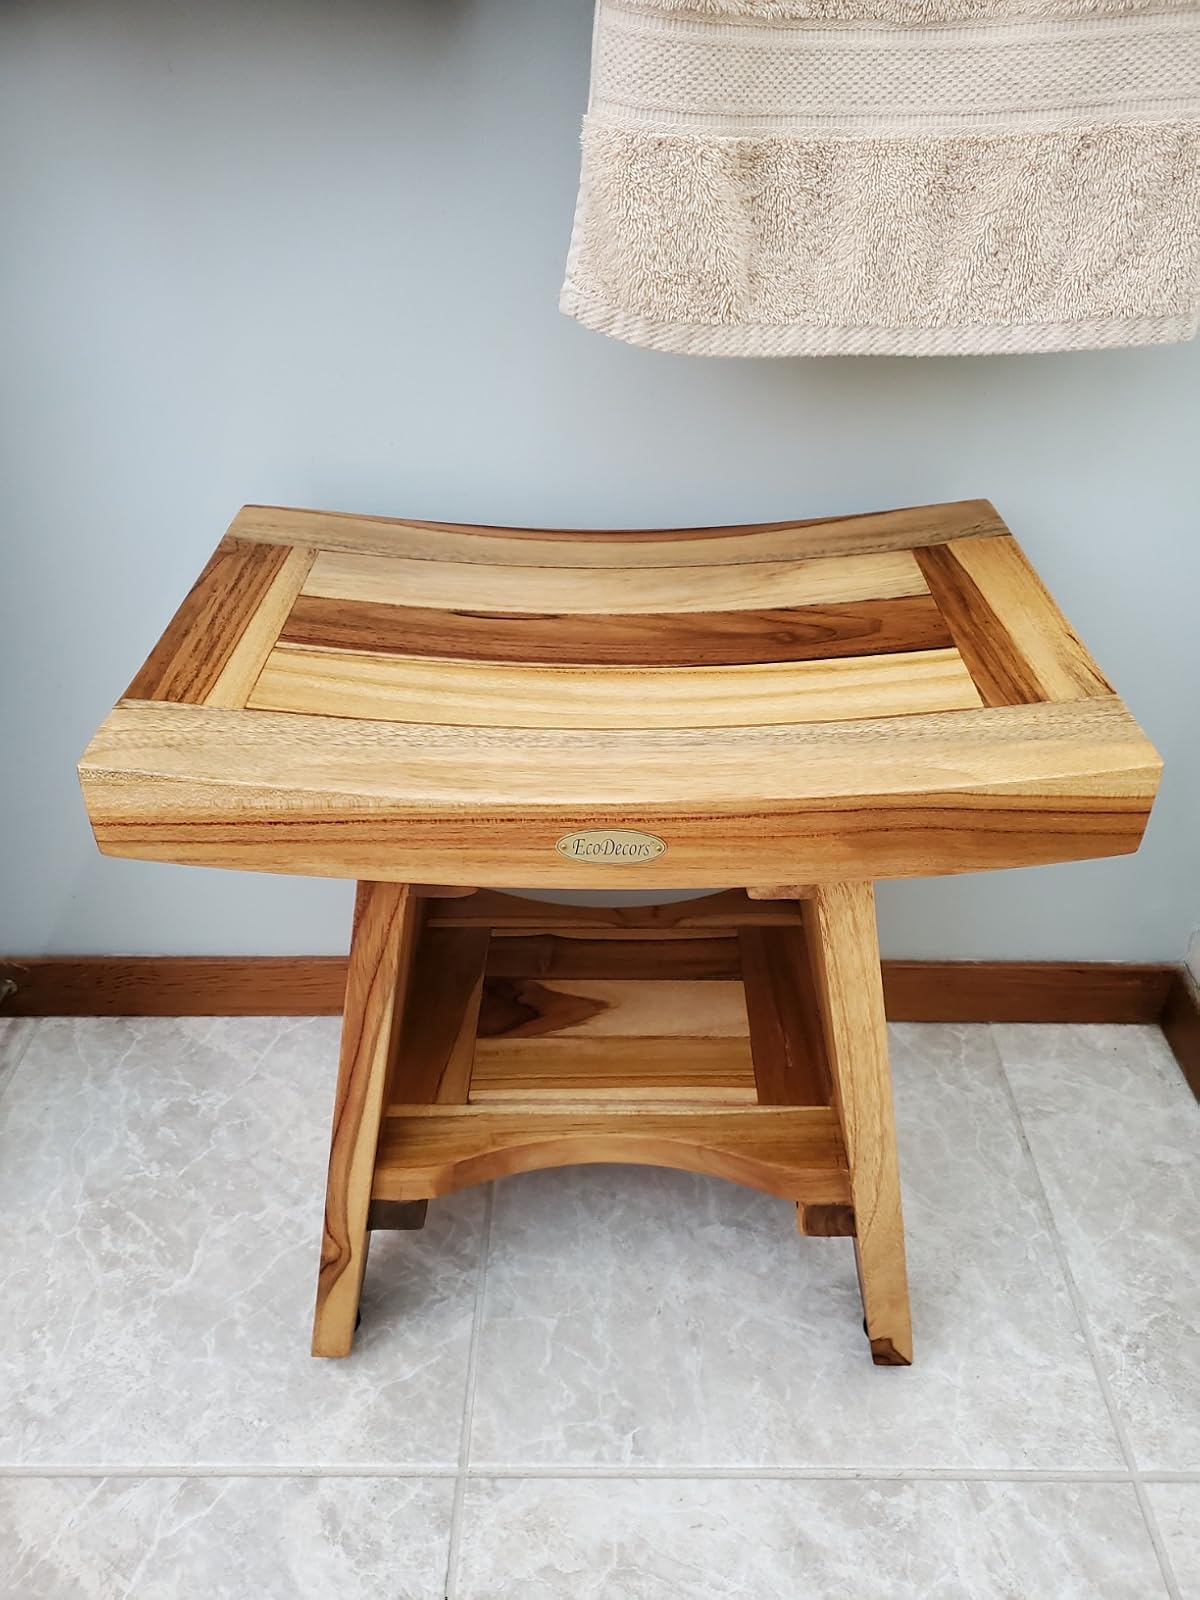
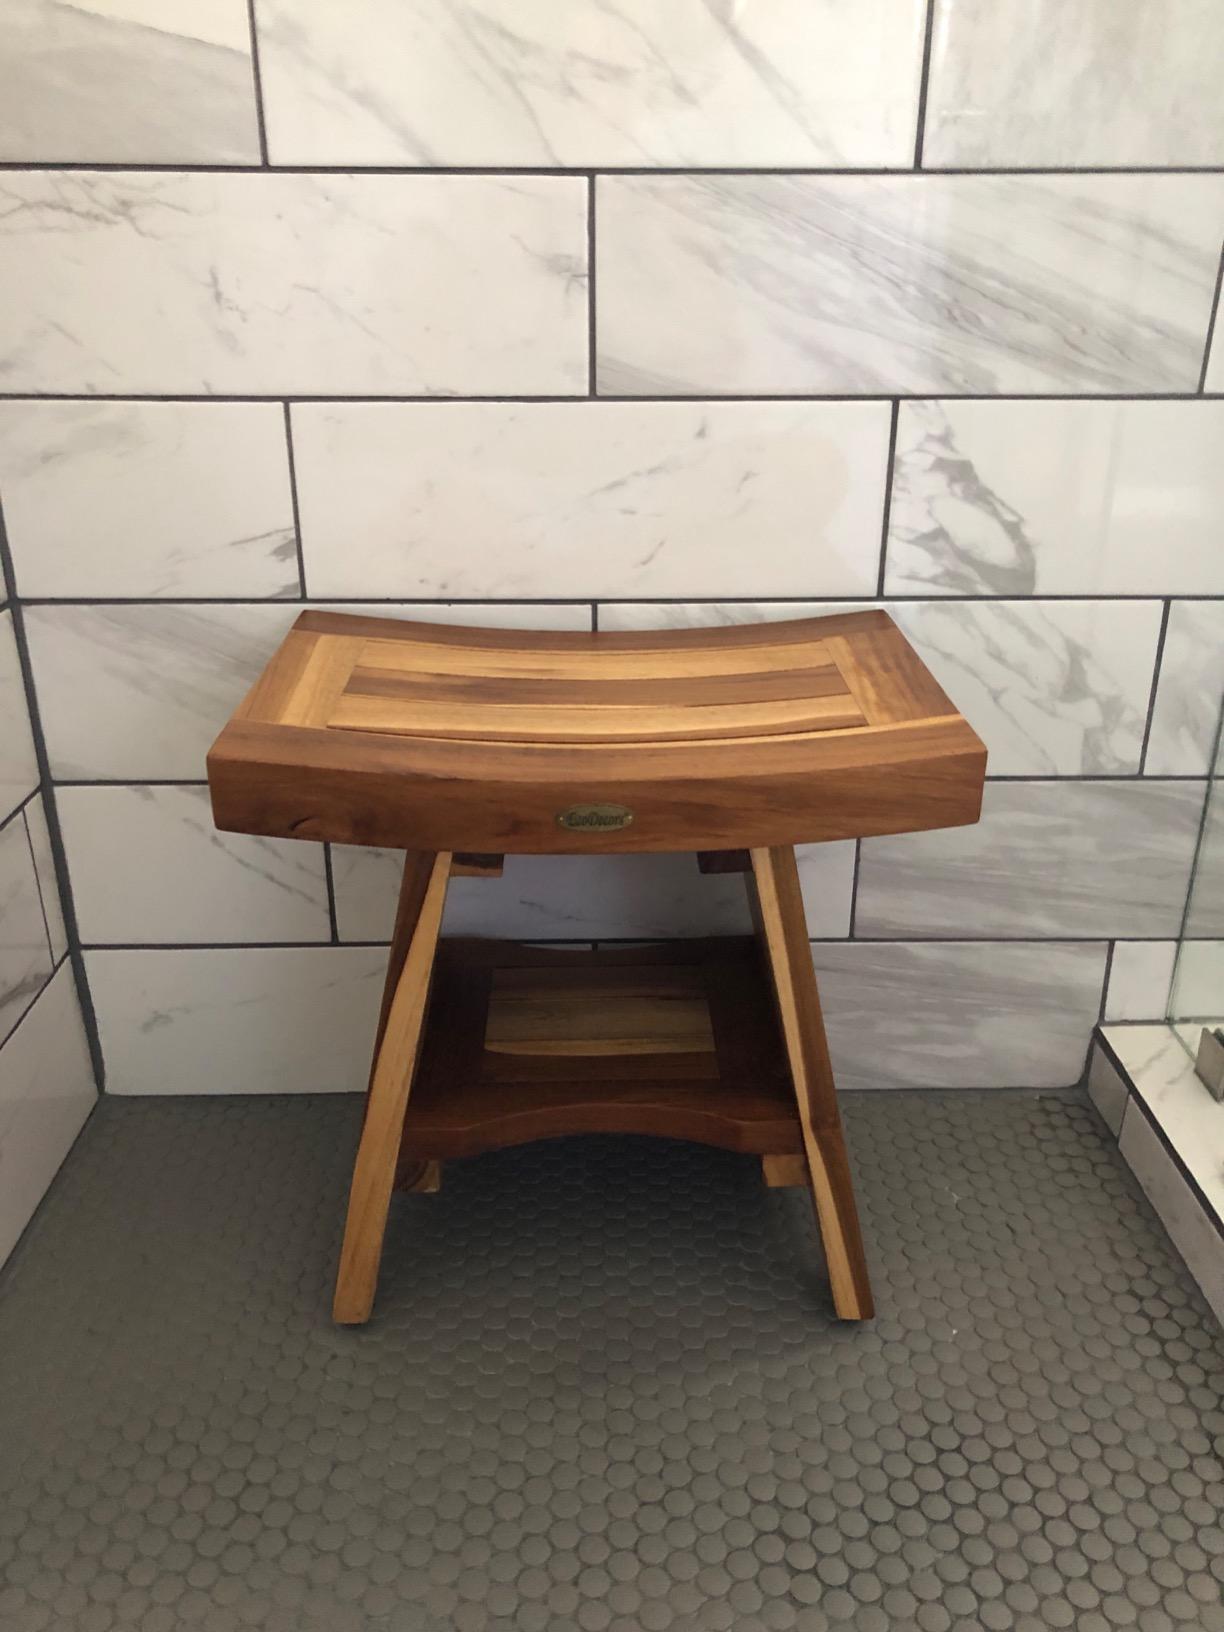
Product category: stool
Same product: yes